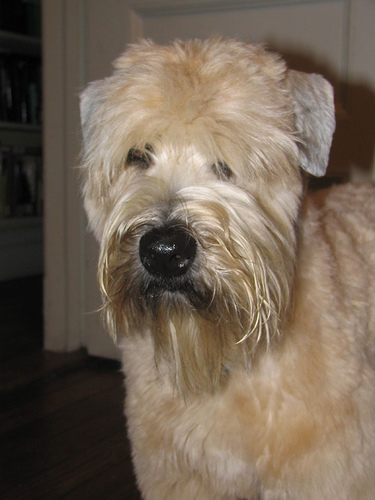
Animal: dog
Breed: wheaten terrier